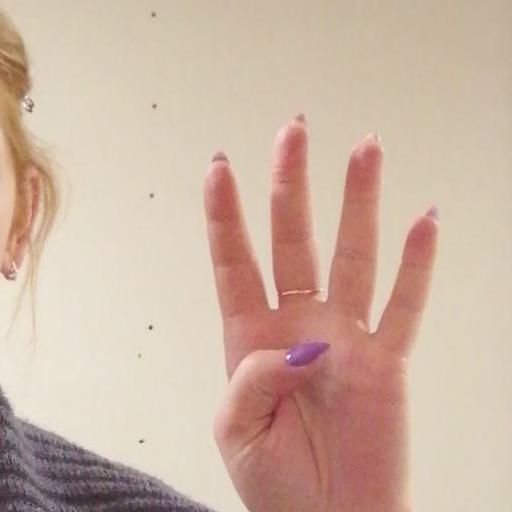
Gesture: four